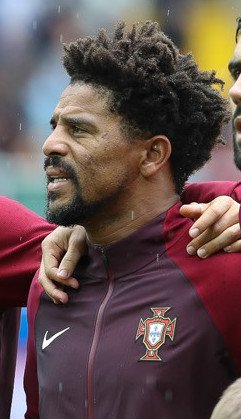
แอลีเซว

| name = แอลีเซว
| image = Mex-por-16 (11cropped).jpg
| caption = แอลีเซวกับฟุตบอลทีมชาติโปรตุเกส|โปรตุเกสใน ค.ศ. 2017
| fullname = แอลีเซว ปึไรรา ดุช ซังตุช
| birth_place = อังกราดูเอรูวิชมู โปรตุเกส
| height = 1.76 เมตร
| position = กองหลัง|แบ็กซ้าย, กองกลาง|ปีก
| youthyears1 = 1994–2001 | youthclubs1 = มารีตีมูอังกรา
| youthyears2 = 2001–2002 | youthclubs2 = C.F. Os Belenenses|บึลึเน็งซึช
| years1 = 2002–2007 | clubs1 = C.F. Os Belenenses|บึลึเน็งซึช | caps1 = 52 | goals1 = 3
| years2 = 2005–2006 | clubs2 = → Varzim S.C.|วาร์ซิง (ยืม) | caps2 = 15 | goals2 = 3
| years3 = 2007–2009 | clubs3 = สโมสรฟุตบอลมาลากา|มาลากา | caps3 = 74 | goals3 = 10
| years4 = 2009–2010 | clubs4 = โซชีเอตาสปอร์ตีวาลาซีโอ|ลาซีโอ | caps4 = 2 | goals4 = 0
| years5 = 2010 | clubs5 = → เรอัลซาราโกซา|ซาราโกซา (ยืม) | caps5 = 21 | goals5 = 2
| years6 = 2010–2014 | clubs6 = สโมสรฟุตบอลมาลากา|มาลากา | caps6 = 116 | goals6 = 9
| years7 = 2014–2018 | clubs7 = สปอร์ลิชบัวอีไบฟีกา|ไบฟีกา | caps7 = 75 | goals7 = 4
| totalcaps = 355
| totalgoals = 31
| nationalyears1 = 2004 | nationalteam1 = โปรตุเกส อายุไม่เกิน 20 ปี | nationalcaps1 = 2 | nationalgoals1 = 1
| nationalyears2 = 2004 | nationalteam2 = โปรตุเกส อายุไม่เกิน 21 ปี | nationalcaps2 = 2 | nationalgoals2 = 0
| nationalyears3 = 2009 | nationalteam3 = โปรตุเกส เบ | nationalcaps3 = 1 | nationalgoals3 = 1
| nationalyears4 = 2009–2017 | nationalteam4 = ฟุตบอลทีมชาติโปรตุเกส|โปรตุเกส | nationalcaps4 = 29 | nationalgoals4 = 1
medal|Country|
แอลีเซว ปึไรรา ดุช ซังตุช ( ; เกิดวันที่ 1 ตุลาคม ค.ศ. 1983) หรือ แอลีเซว เป็นอดีตนักฟุตบอลชาวโปรตุเกส ผู้เคยเล่นในตำแหน่งกองหลัง|แบ็กซ้ายหรือกองกลาง|ปีกซ้าย
แอลีเซวเริ่มต้นอาชีพกับสโมสรบึลึเน็งซึช ก่อนที่จะเซ็นสัญญากับสโมสรฟุตบอลมาลากา|มาลากาใน ค.ศ. 2007 เขาได้ลงเล่นให้กับมาลาการวม 224 นัด ยิงได้ 27 ประตู (จากทั้งสองช่วงที่เขาได้ลงเล่น) ต่อมาใน ค.ศ. 2014 เขาเซ็นสัญญากับสปอร์ลิชบัวอีไบฟีกา|ไบฟีกา ซึ่งเขาพาสโมสรชนะเลิศปรีไมราลีกาสามสมัย และถ้วยรางวัลอื่น ๆ อีกหลายรายการตลอดช่วงสี่ปีที่เขาได้ลงเล่นก่อนยุติเส้นทางอาชีพ
แอลีเซวได้ลงเล่นให้กับทีมชาติมาตั้งแต่ ค.ศ. 2009 จนถึง ค.ศ. 2017 โดยเขาเป็นส่วนหนึ่งของฟุตบอลทีมชาติโปรตุเกส|ทีมชาติโปรตุเกสชุดที่ชนะเลิศฟุตบอลชิงแชมป์แห่งชาติยุโรป 2016
== เกียรติประวัติ ==
=== สโมสร ===
ลาซีโอ
* ซูแปร์โกปปาอีตาเลียนา: ซูแปร์โกปปาอีตาเลียนา ฤดูกาล 2009|2009
ไบฟีกา
* ปรีไมราลีกา: 2014–15, 2015–16, 2016–17
* ตาซาดึปูร์ตูกัล: 2016–17
* ตาซาดาลีกา: 2014–15, 2015–16
* ซูแปร์ตาซากังดีดูดึออลีไวรา: 2014, 2016, 2017
=== ทีมชาติ ===
โปรตุเกส
* ฟุตบอลชิงแชมป์แห่งชาติยุโรป: ฟุตบอลชิงแชมป์แห่งชาติยุโรป 2016|2016
* ฟีฟ่าคอนเฟเดอเรชันส์คัพ อันดับที่สาม: ฟีฟ่าคอนเฟเดอเรชันส์คัพ 2017|2017
=== เครื่องอิสริยาภรณ์ ===
* Commander of the Order of Merit (Portugal)|Order of Merit
== อ้างอิง ==
== แหล่งข้อมูลอื่น ==
* National team data
*
*
หมวดหมู่:นักฟุตบอลชาวโปรตุเกส
หมวดหมู่:กองหลังฟุตบอล
หมวดหมู่:ปีกฟุตบอล
หมวดหมู่:ผู้เล่นในปรีไมราลีกา
หมวดหมู่:ผู้เล่นในลีกาปูร์ตูกัลโดยช์
หมวดหมู่:ผู้เล่นสปอร์ลิชบัวอีไบฟีกา
หมวดหมู่:ผู้เล่นในลาลิกา
หมวดหมู่:ผู้เล่นในเซกุนดาดิบิซิออน
หมวดหมู่:ผู้เล่นสโมสรฟุตบอลมาลากา
หมวดหมู่:ผู้เล่นเรอัลซาราโกซา
หมวดหมู่:ผู้เล่นในเซเรียอา
หมวดหมู่:ผู้เล่นสโมสรกีฬาลัตซีโย
หมวดหมู่:นักฟุตบอลทีมชาติโปรตุเกส
หมวดหมู่:ผู้เล่นในฟุตบอลชิงแชมป์แห่งชาติยุโรป 2016
หมวดหมู่:ผู้เล่นในฟีฟ่าคอนเฟเดอเรชันส์คัพ 2017
หมวดหมู่:ผู้เล่นในชุดชนะเลิศฟุตบอลชิงแชมป์แห่งชาติยุโรป
หมวดหมู่:บุคคลจากอังกราดูเอรูวิชมู